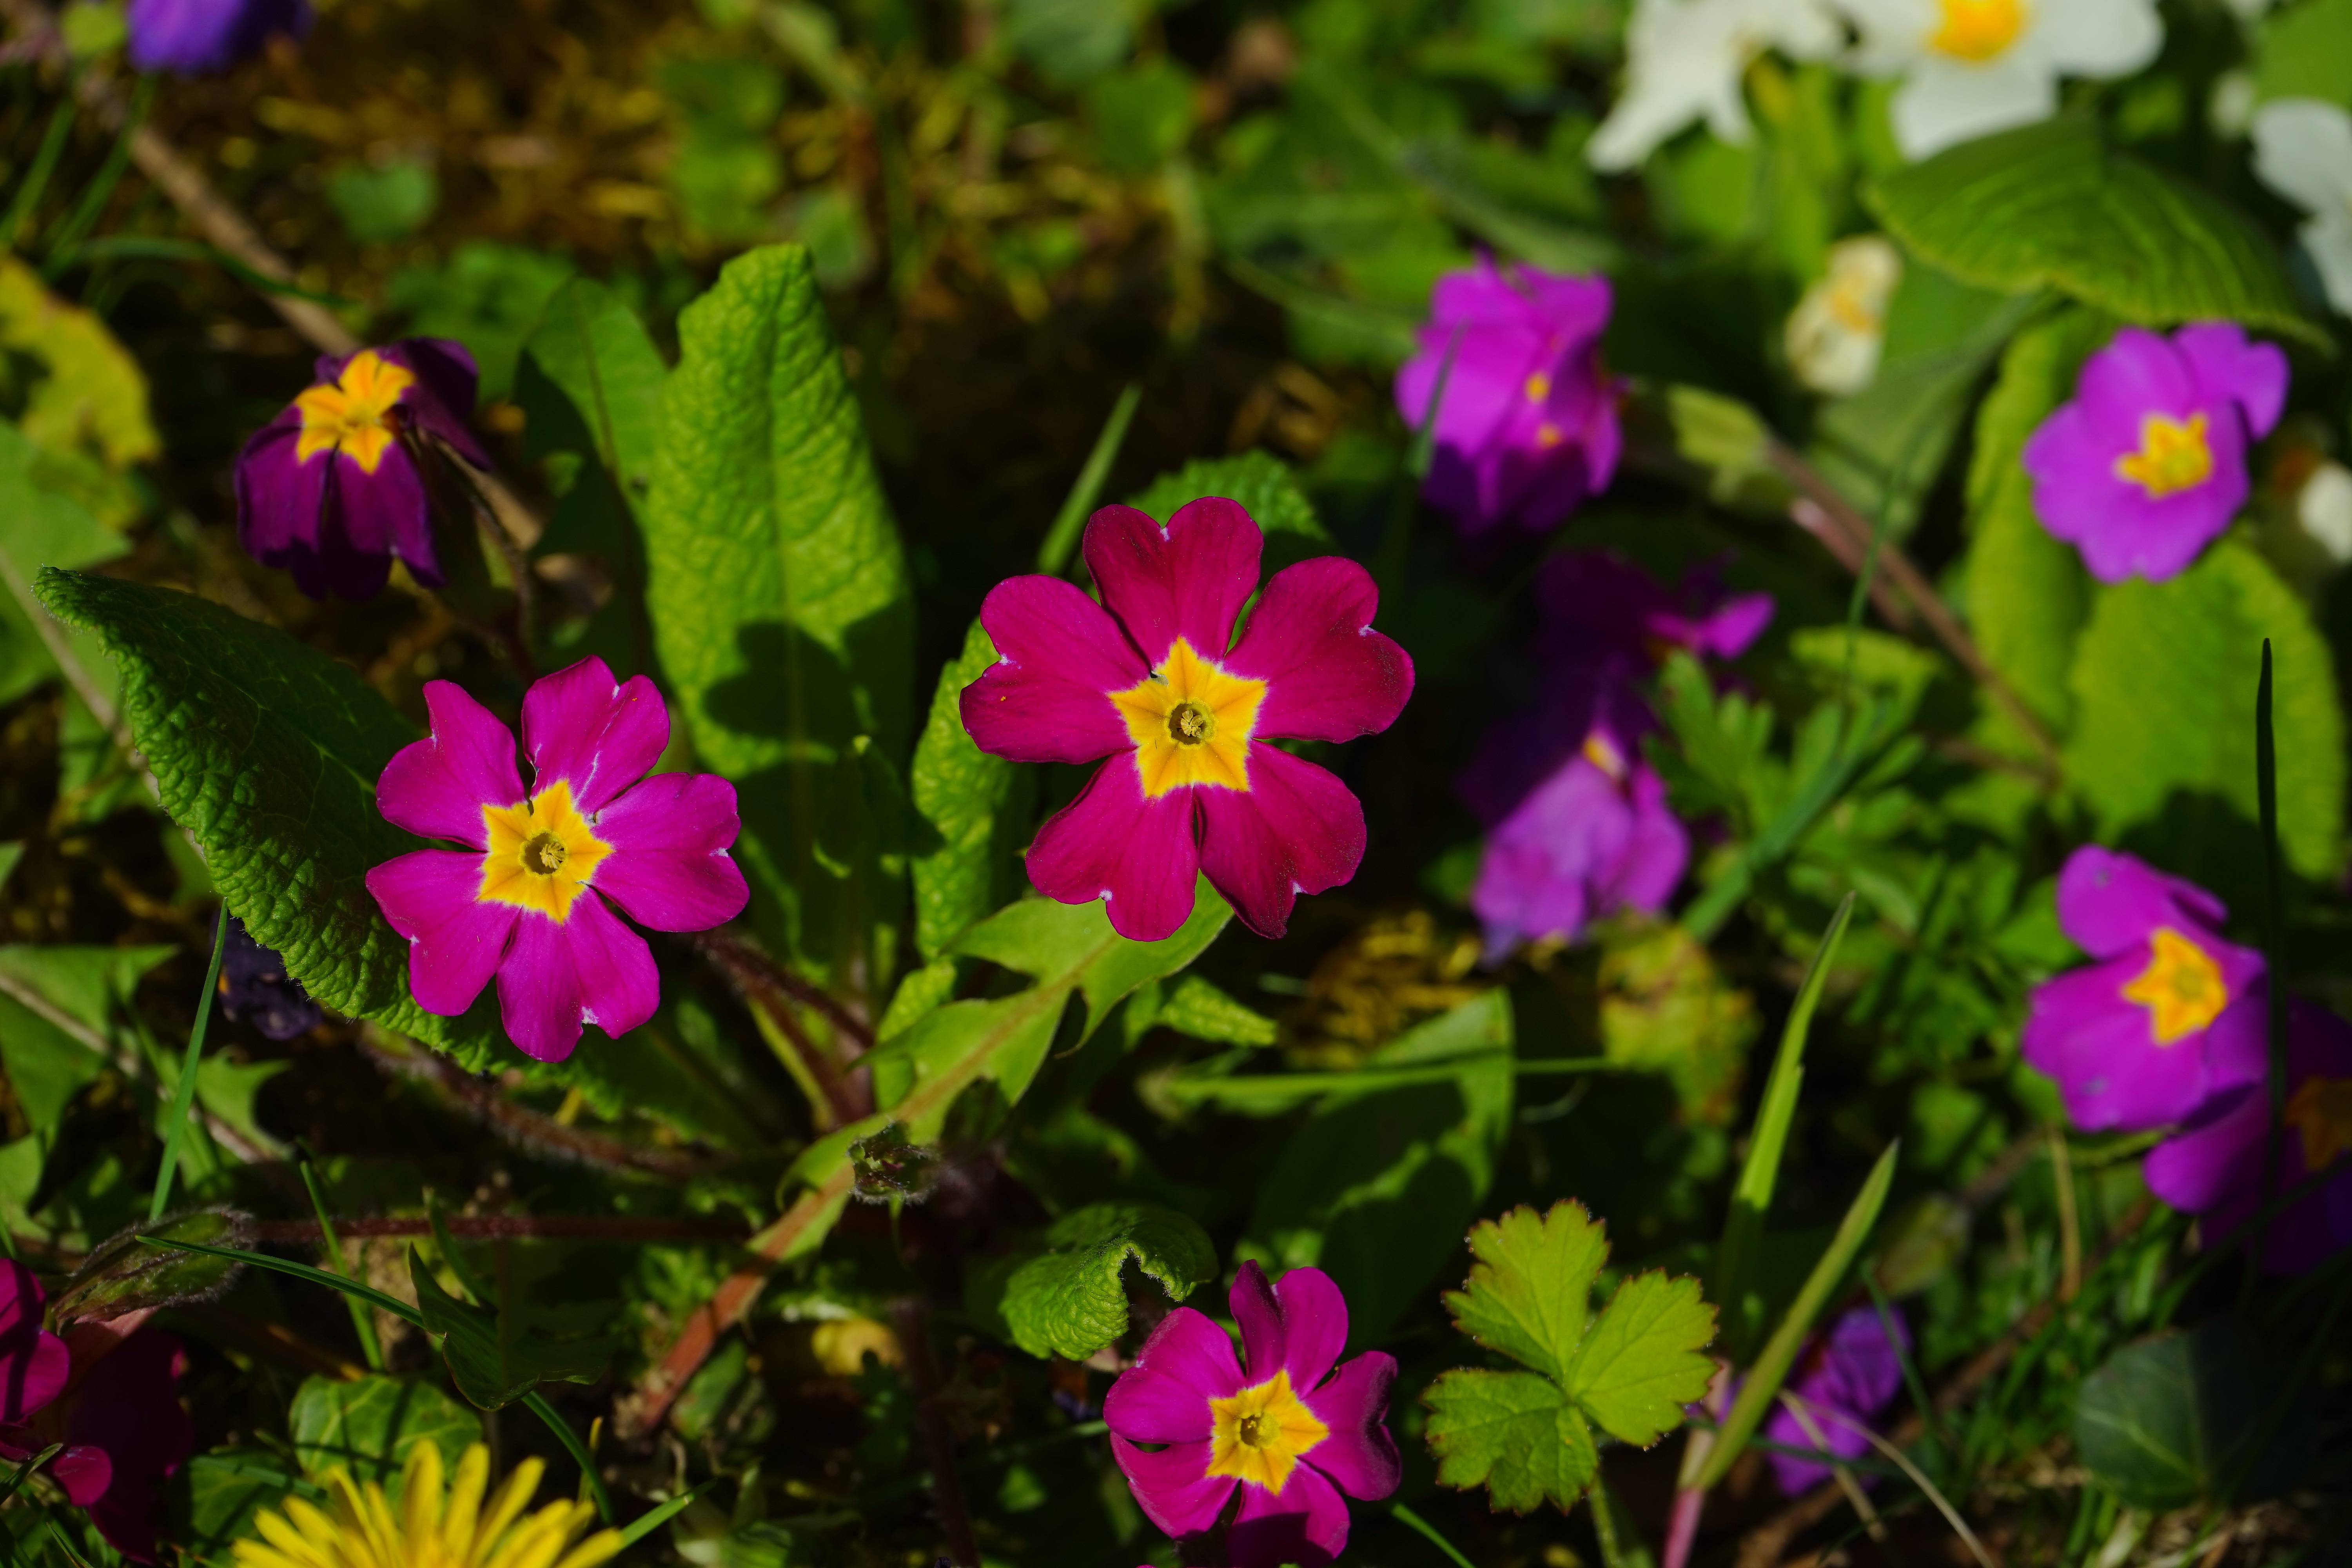
blossom, plant, flower, purple, petal, bloom, red, botany, yellow, flora, wildflower, primrose, violet, beautiful, viola, primula, cowslip, macro photography, flowering plant, primrose greenhouse, annual plant, land plant, violet family, primulaceae